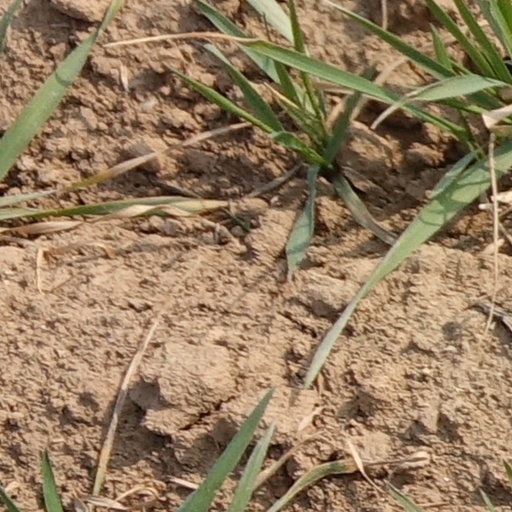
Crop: wheat